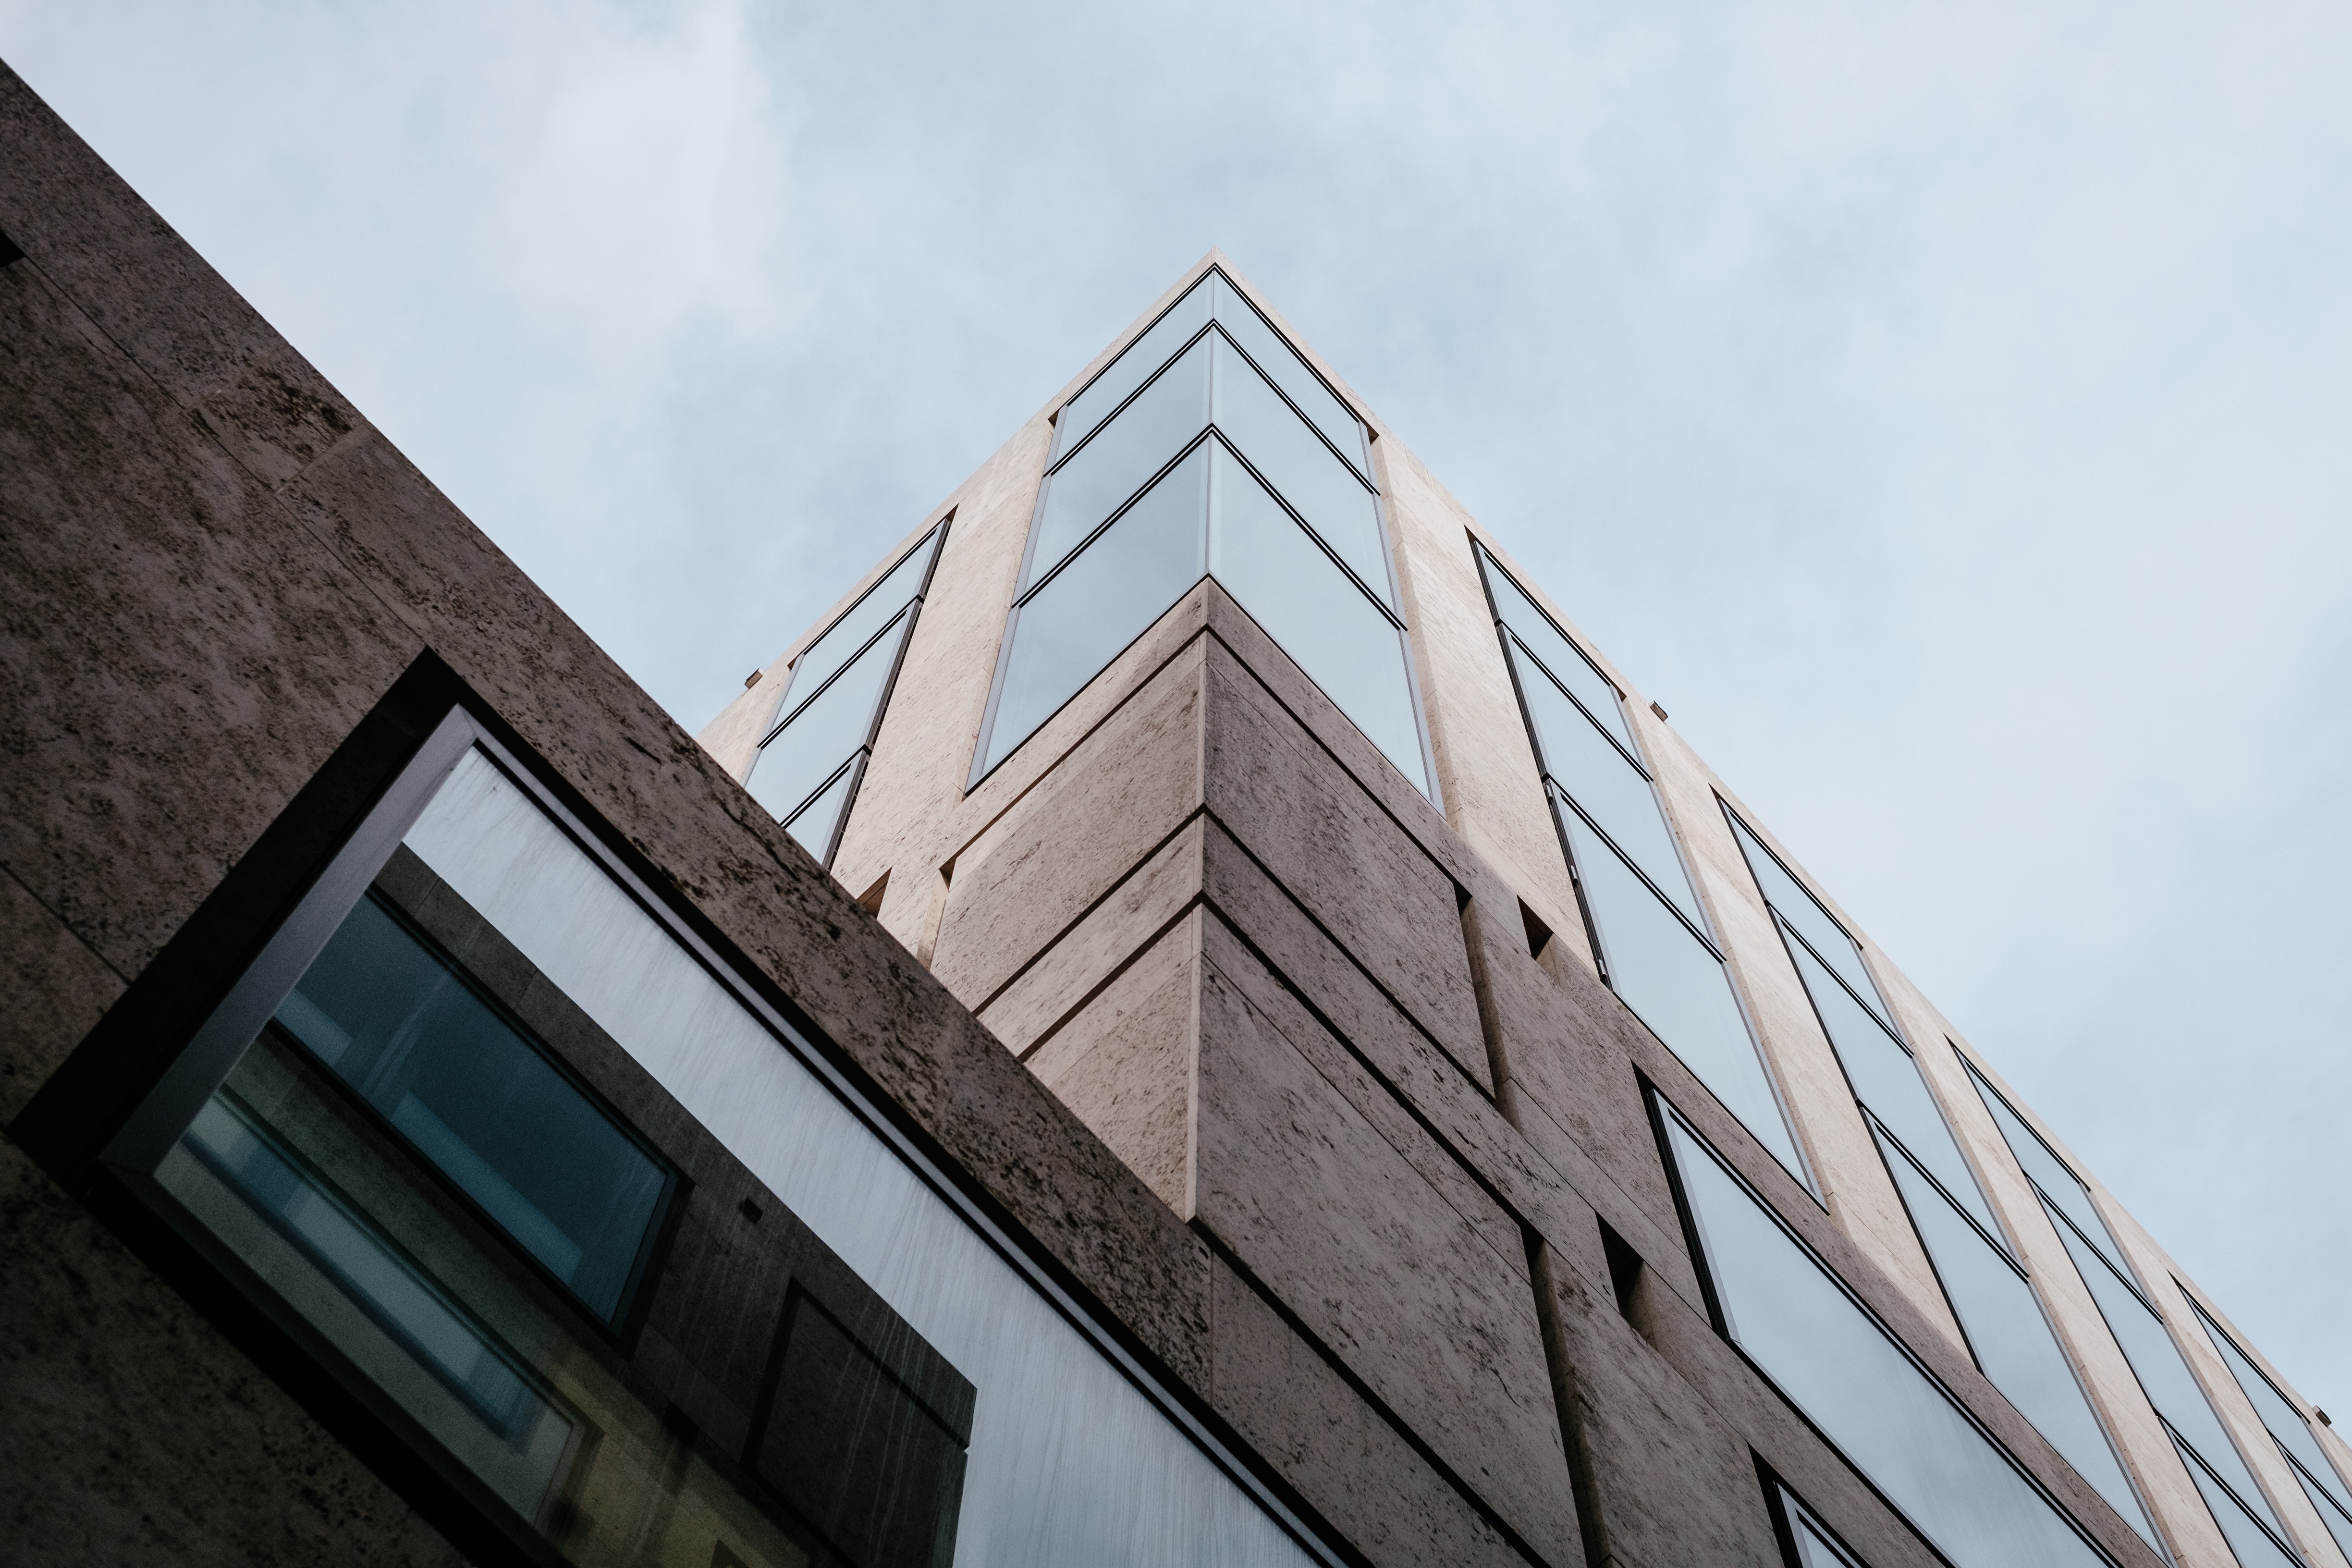
architecture, house, window, roof, building, city, skyscraper, wall, downtown, line, tower, landmark, facade, blue, concrete, tower block, buliding, shape, urban area